Space tug

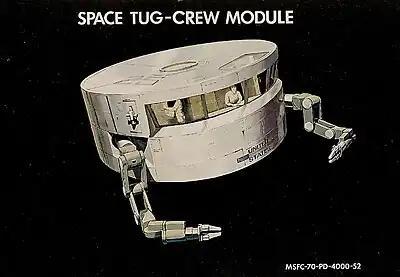
Space Tug crew module concept

A reusable space tug was studied by NASA in the late 60s and early 70s as part of a reusable Space Transportation System (STS). This consisted of a basic propulsion module, to which a crew module or other payload could be attached. Optional legs could be added to land payloads on the surface of the Moon. This, along with all other elements of STS except the Space Shuttle, was never funded after cutbacks to NASA's budget during the 1970s in the wake of the Apollo program.